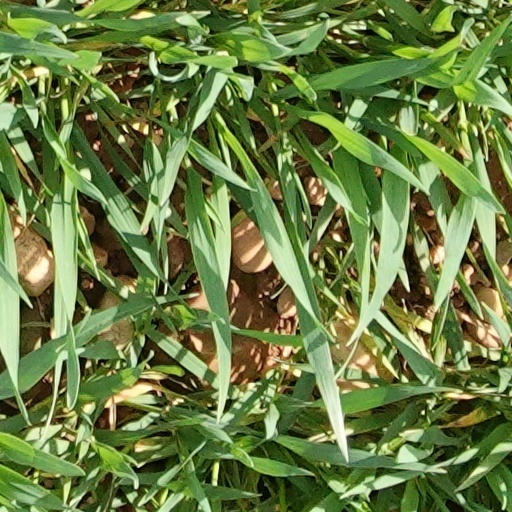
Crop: wheat